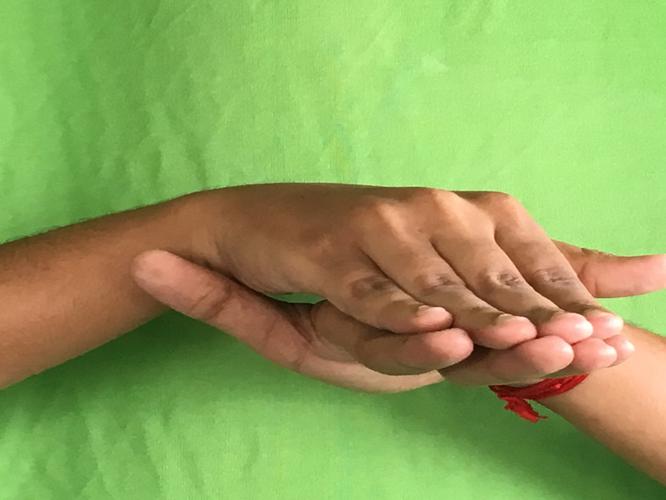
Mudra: Matsya
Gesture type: double_hand